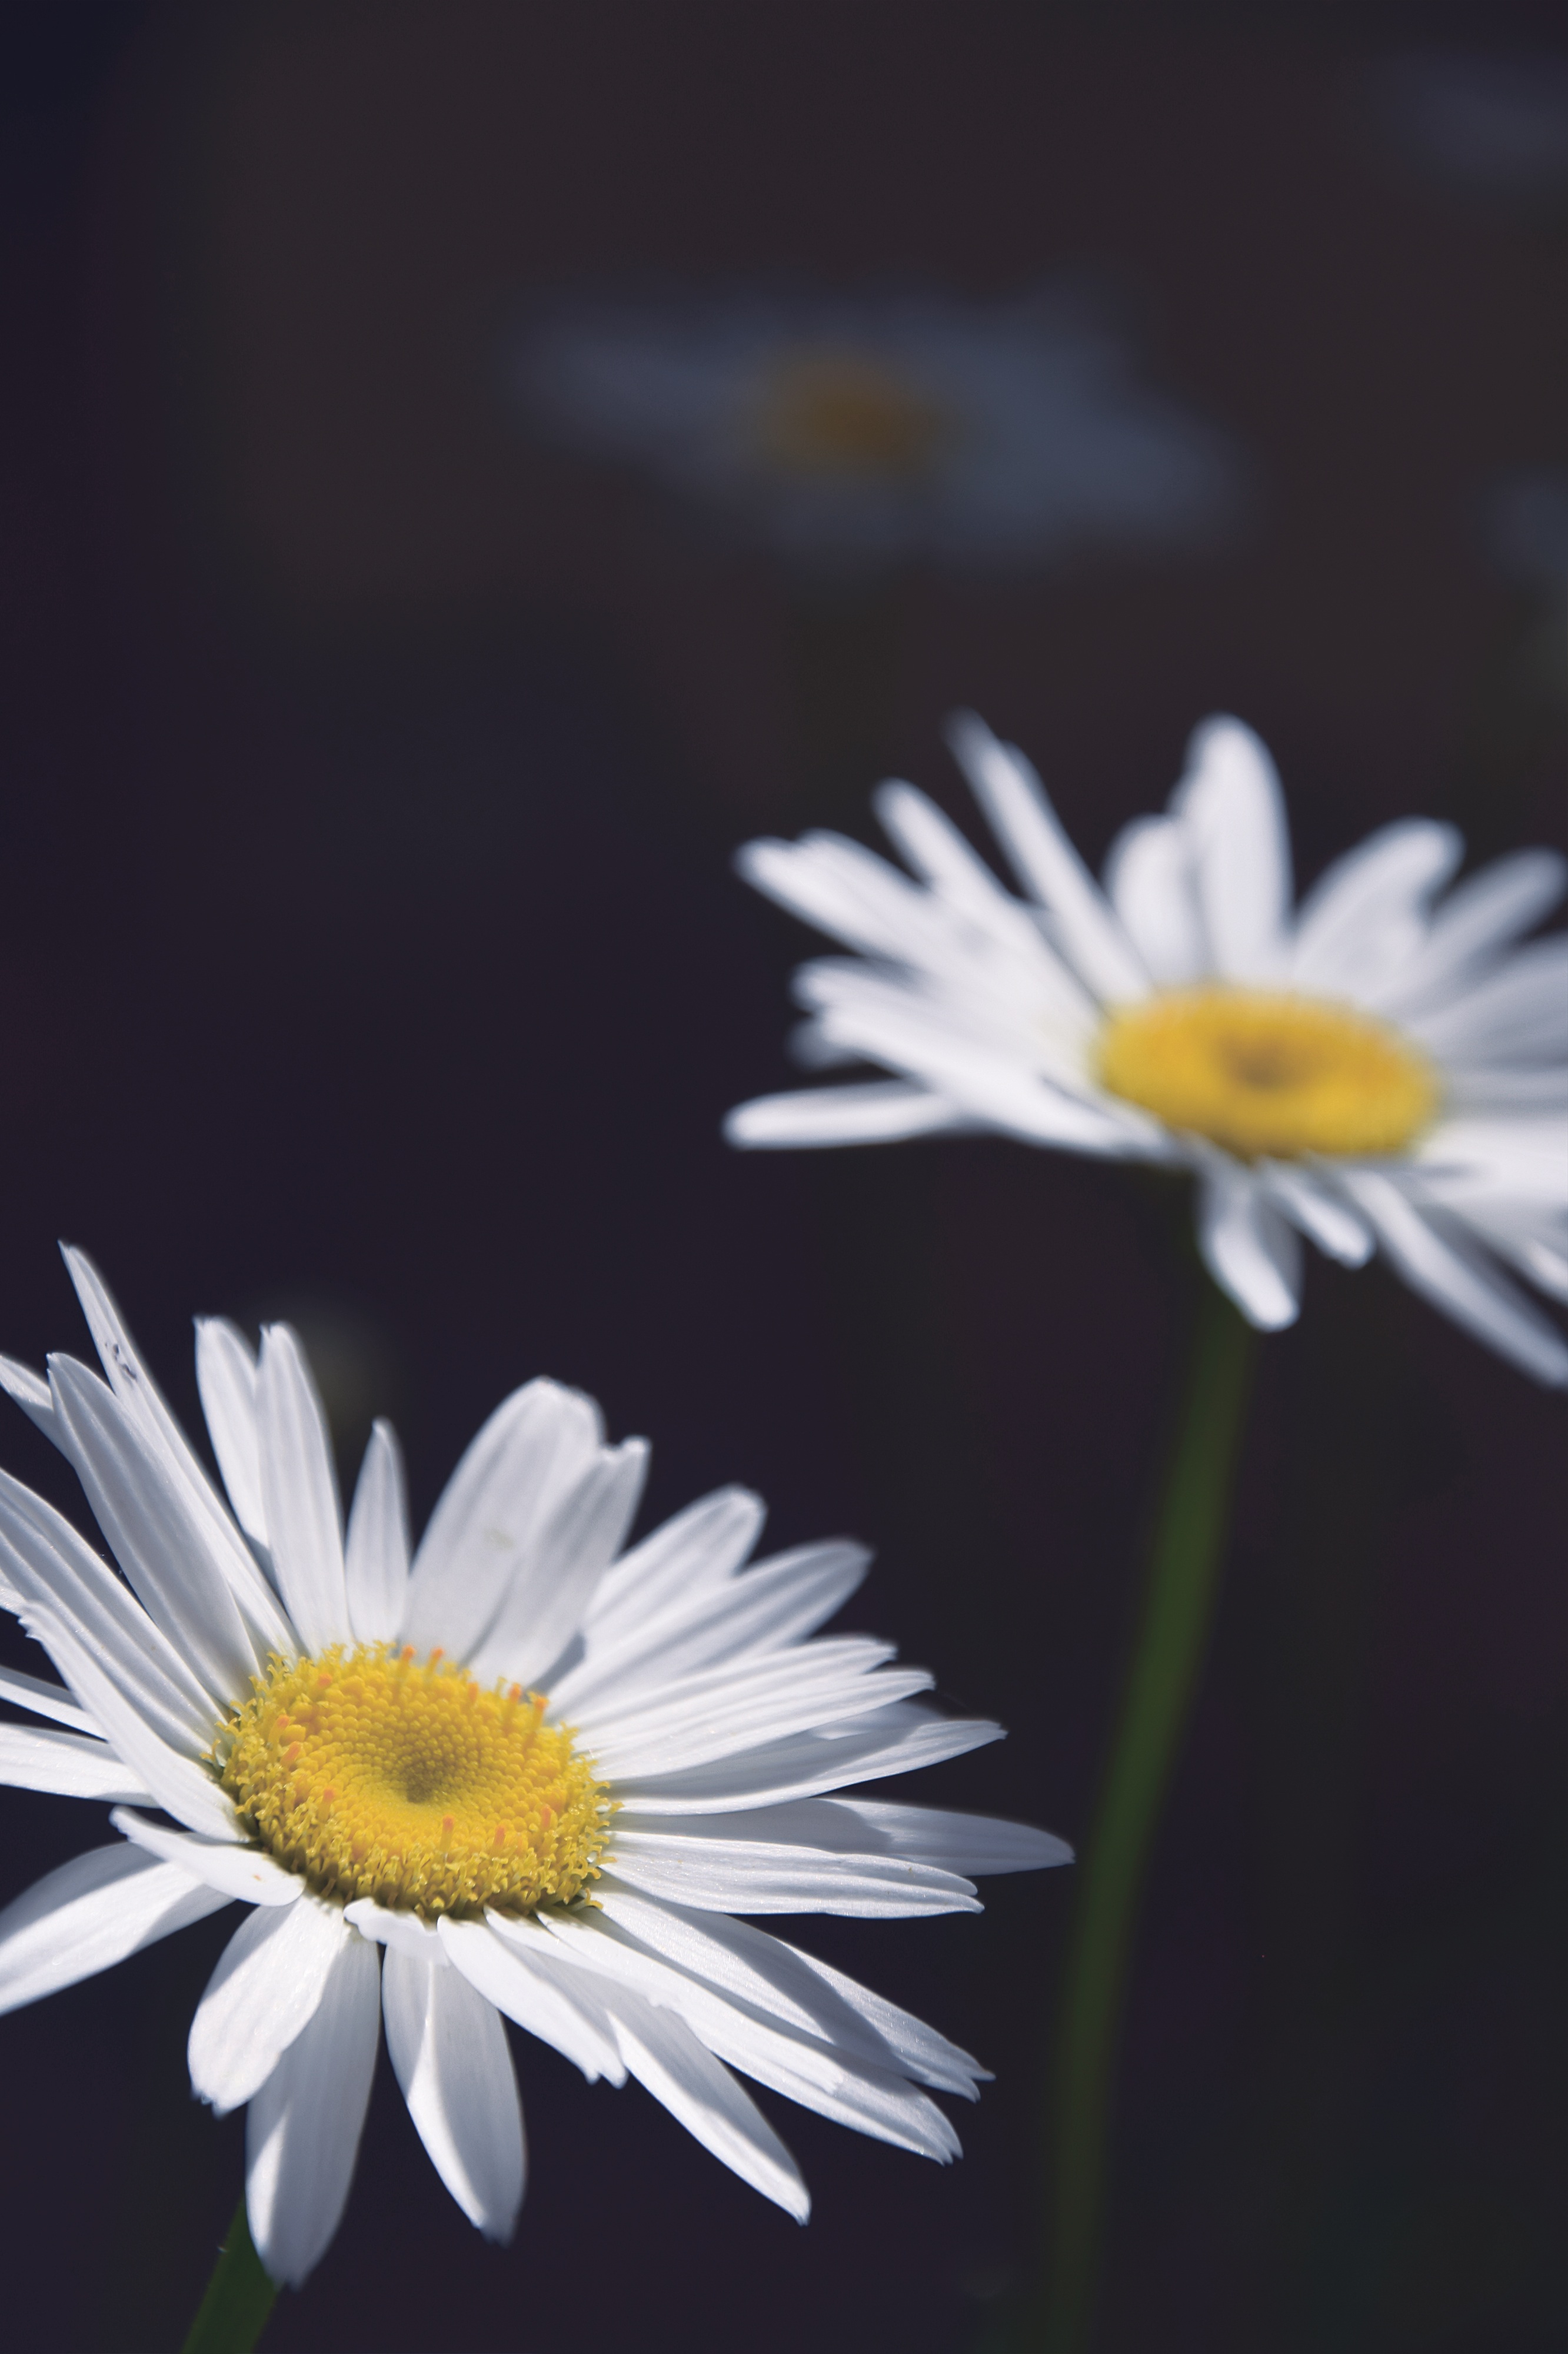
blossom, plant, photography, flower, petal, daisy, macro, botany, yellow, flora, wildflower, flowers, close up, petals, daisies, macro photography, white flowers, white daisies, white petals, white daisy, flowering plant, daisy family, oxeye daisy, plant stem, land plant